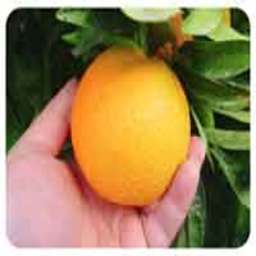
Label: Orange